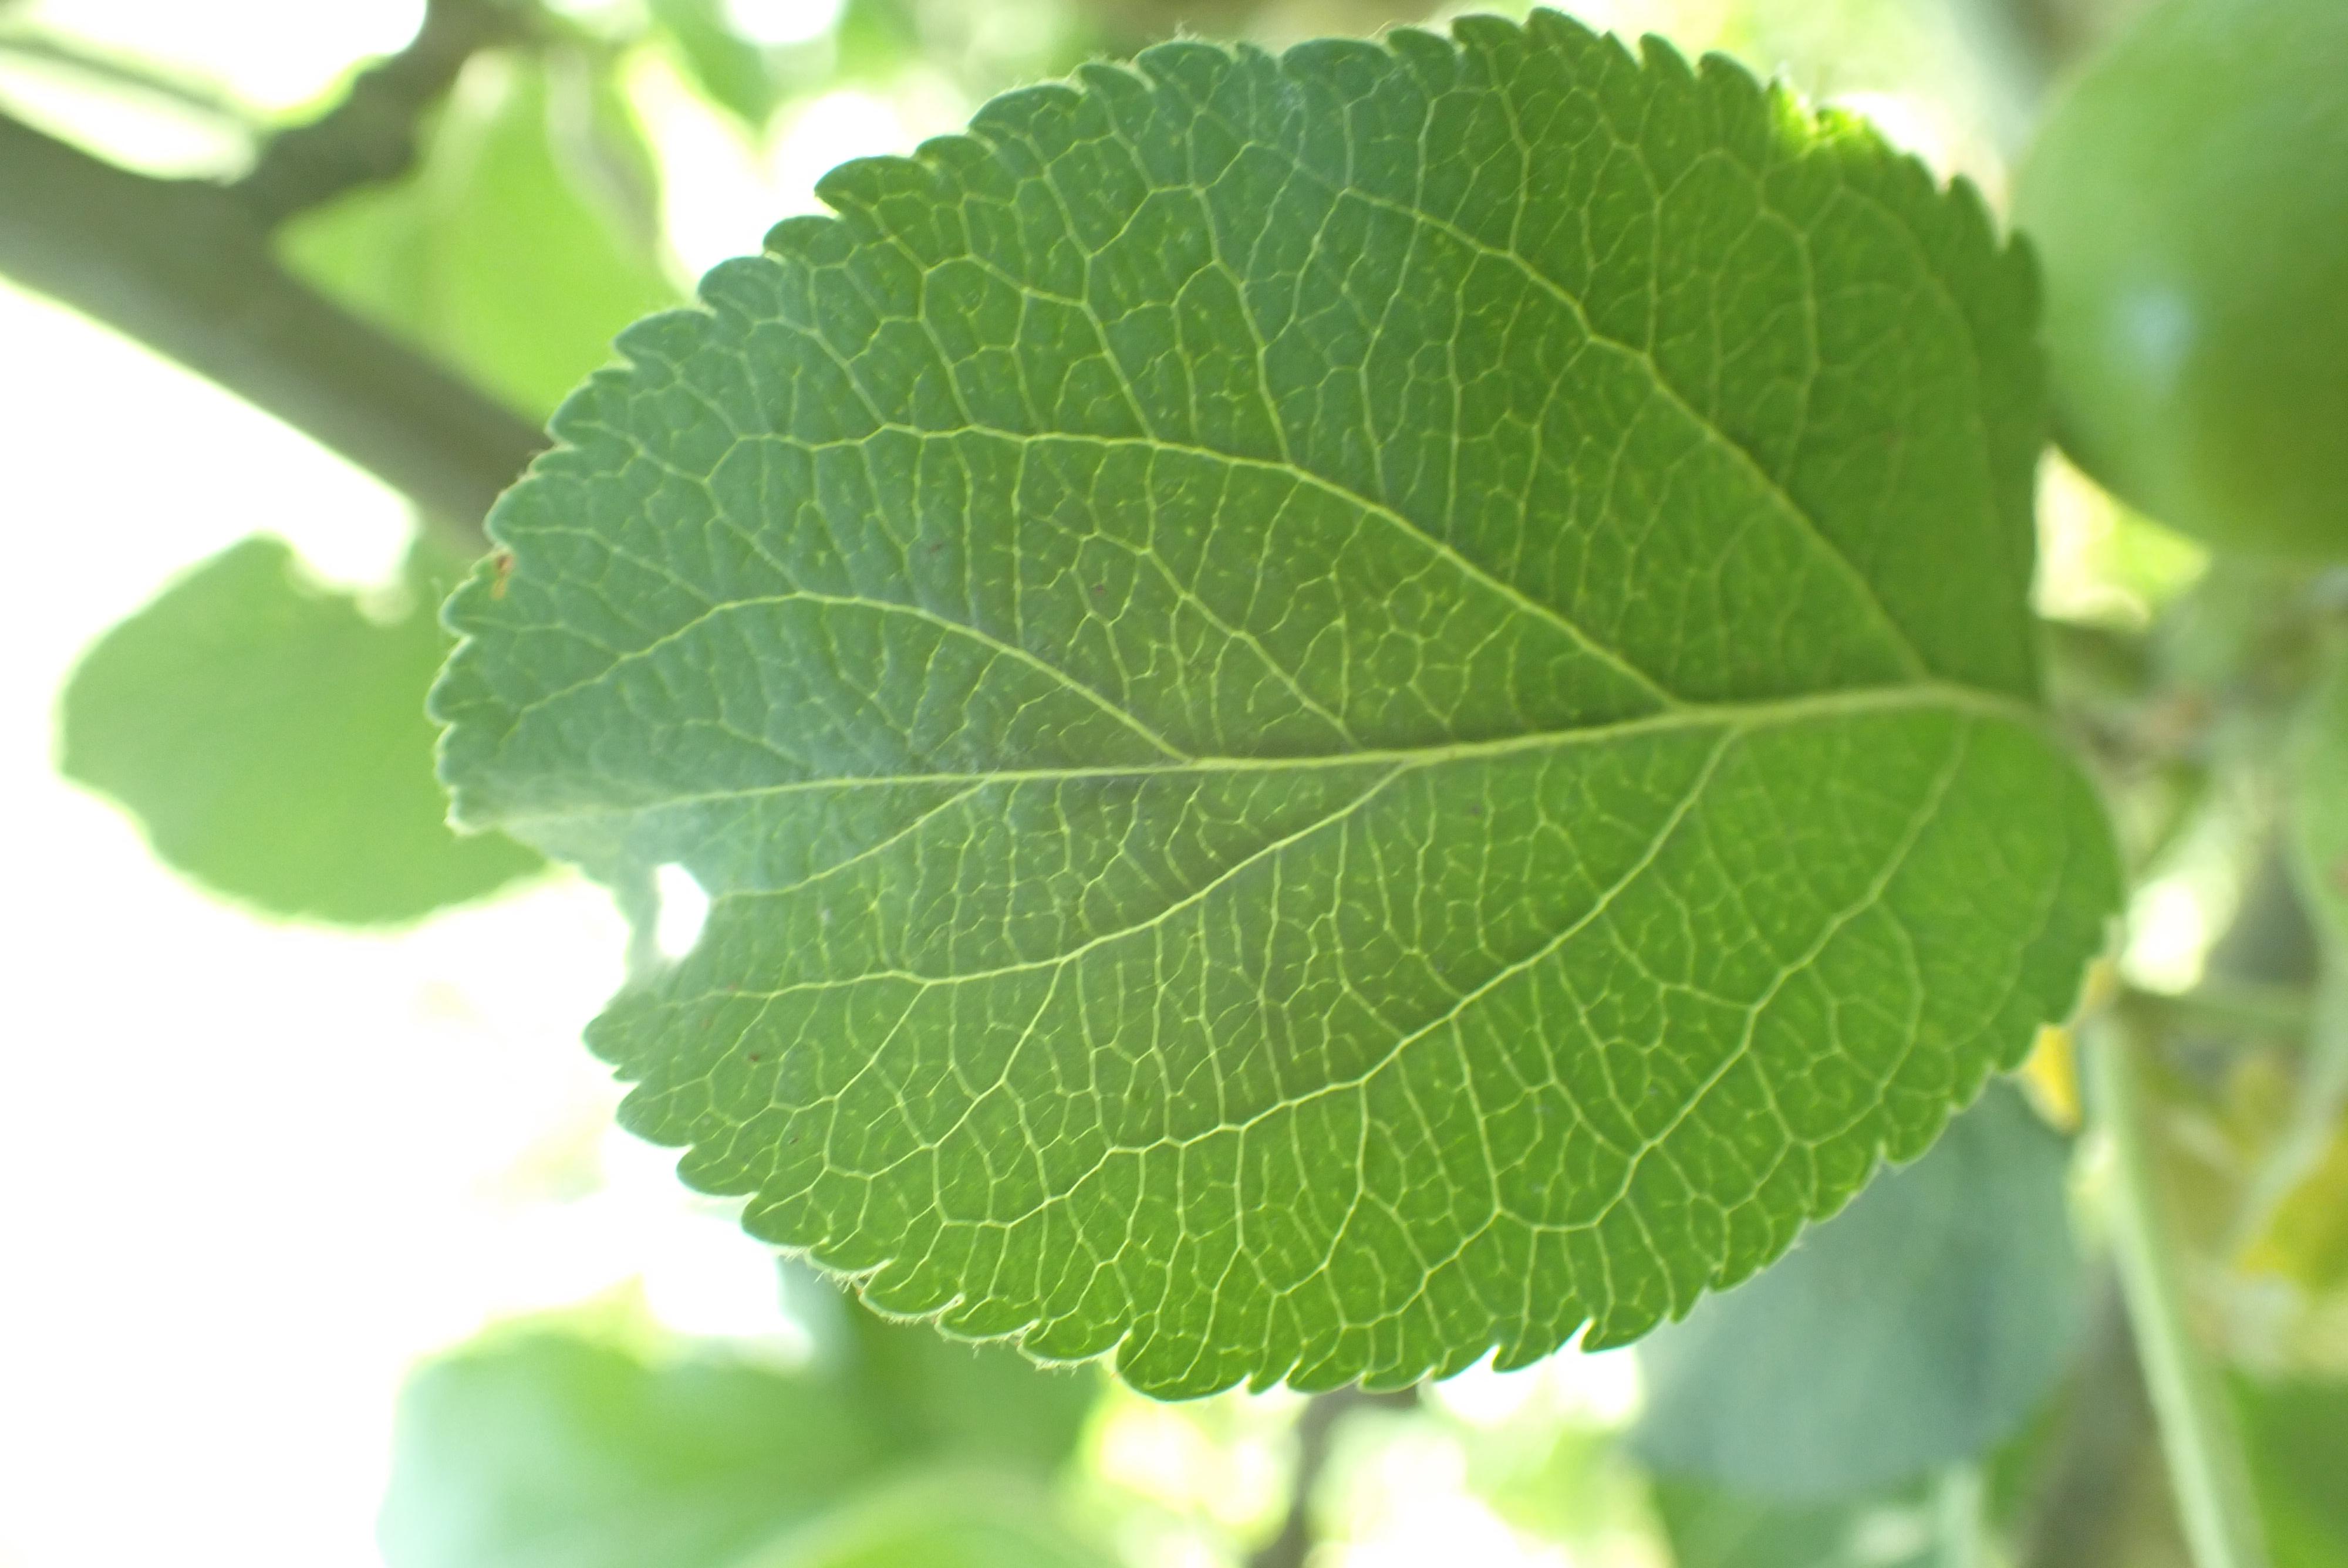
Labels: healthy